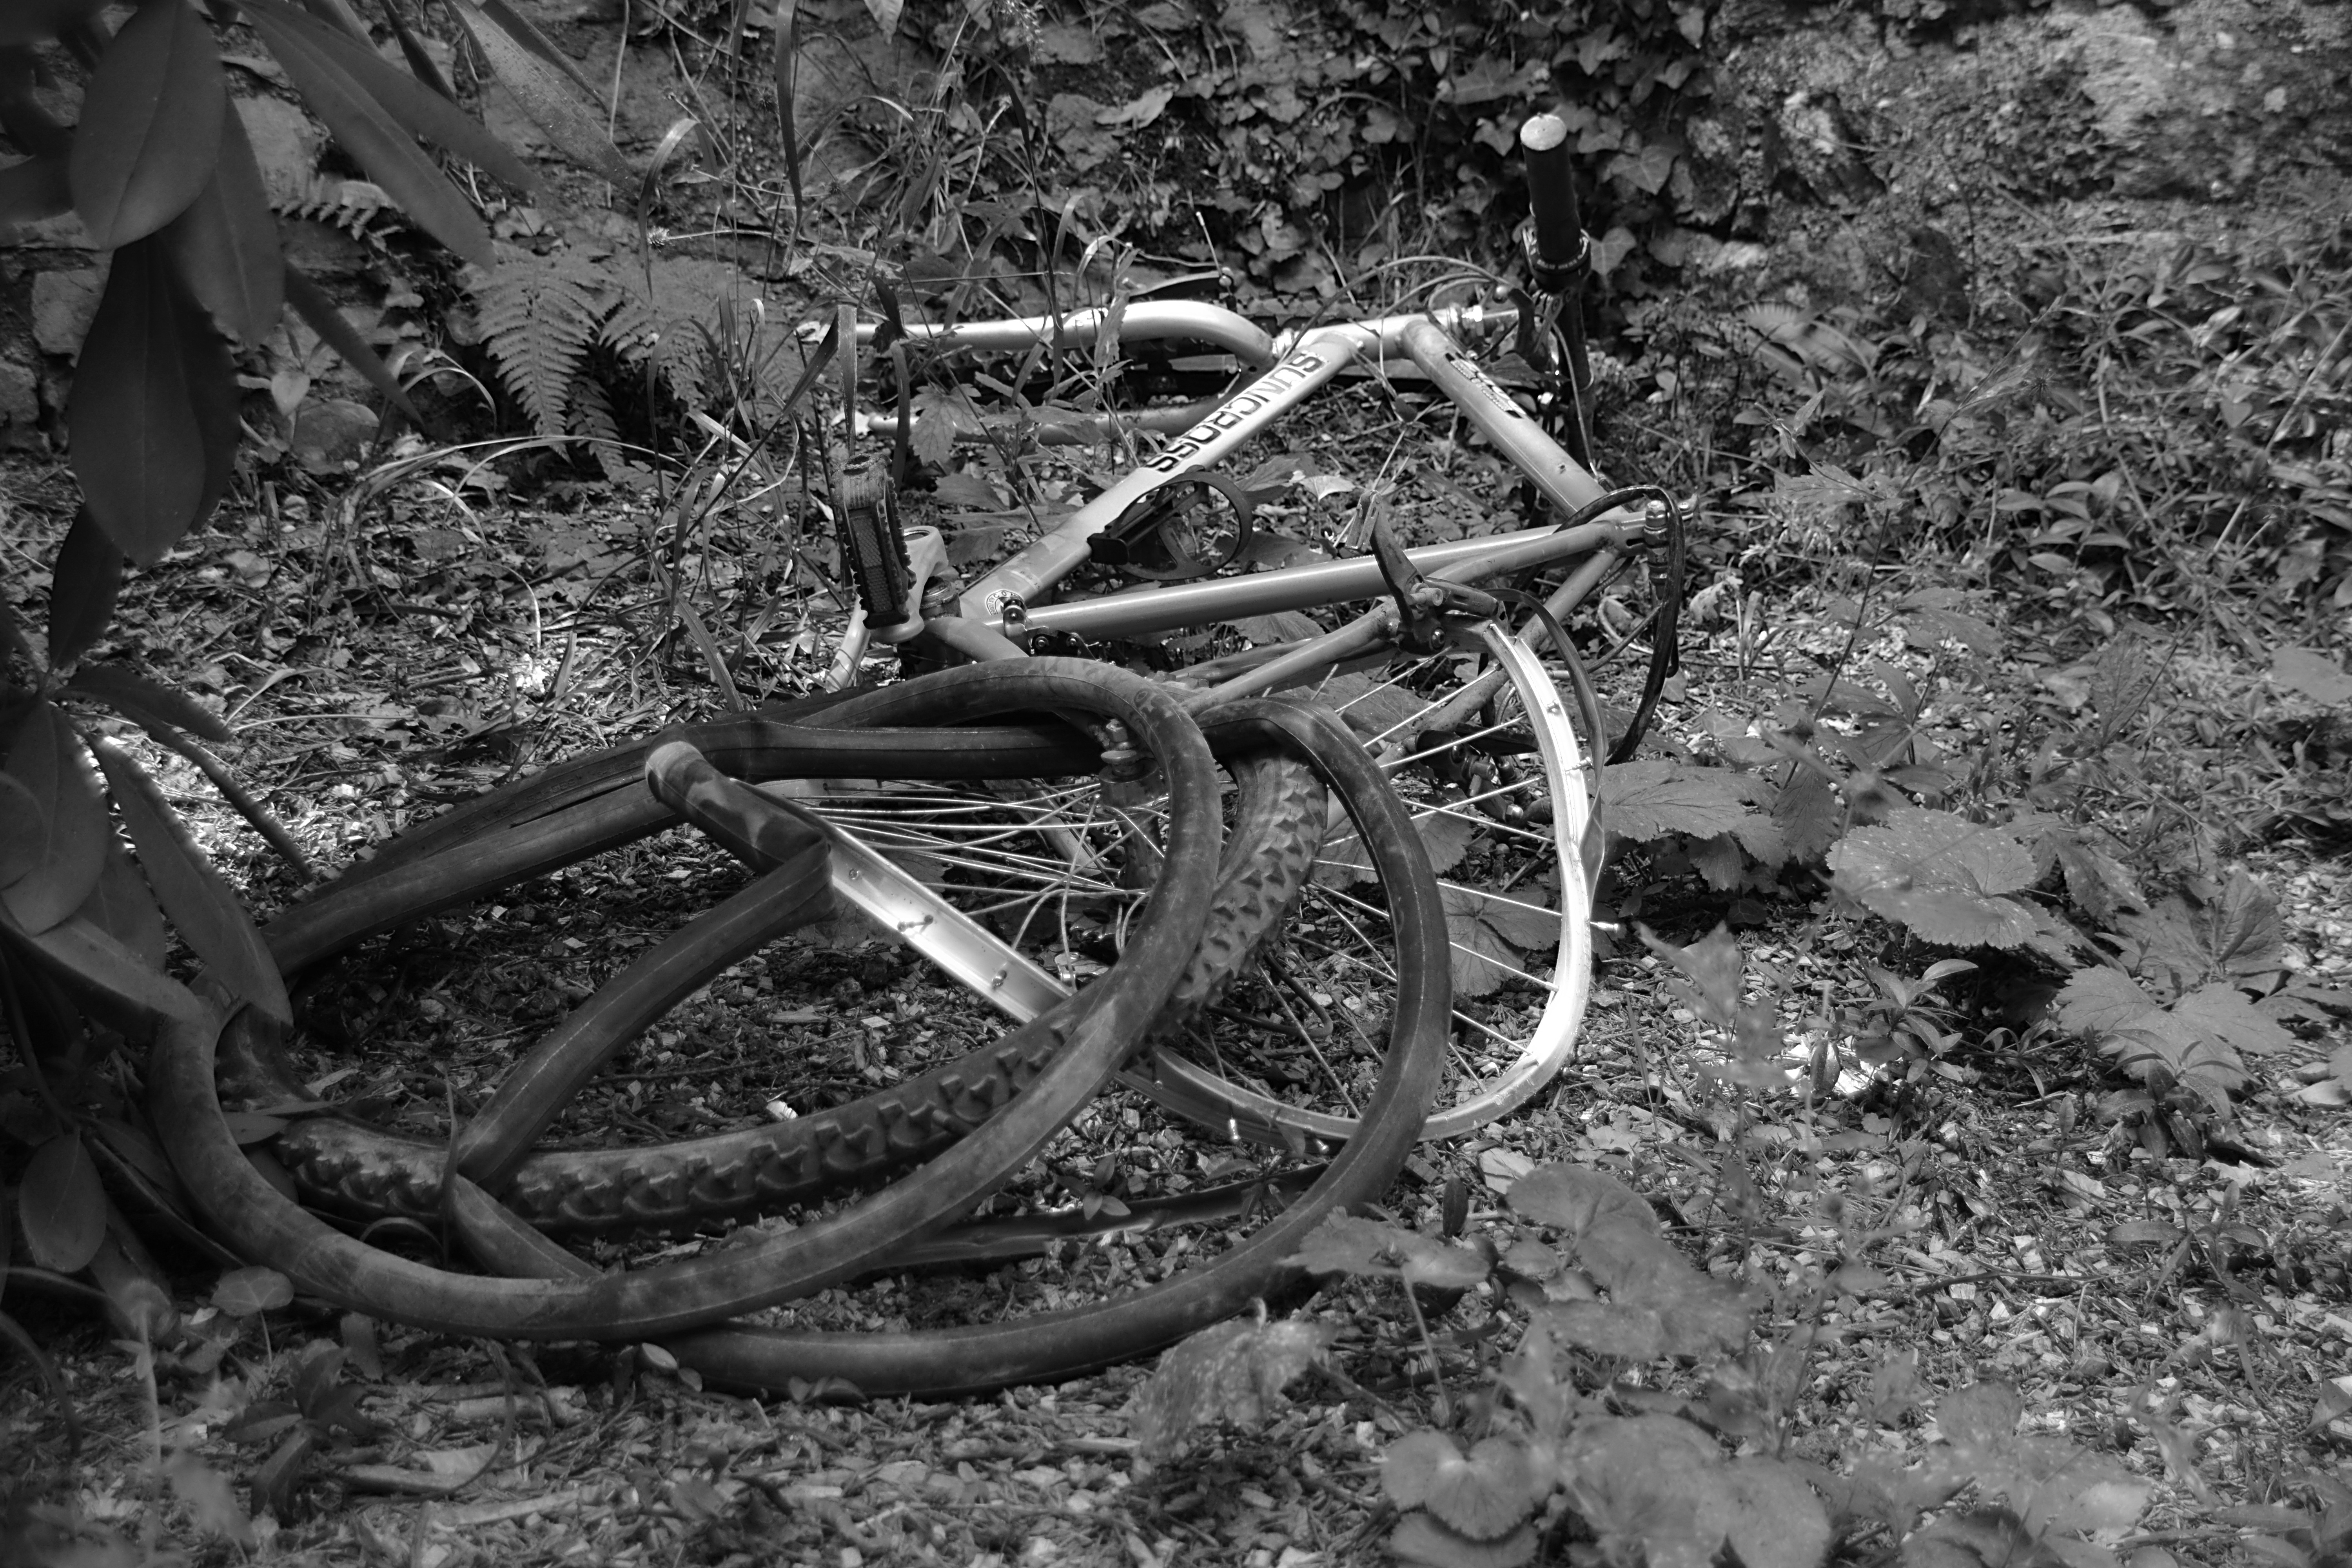
black and white, wood, track, traffic, photography, bicycle, bike, transport, vehicle, darkness, black, monochrome, cycling, unusual, pedals, old bike, hobbies, two wheels, monochrome photography